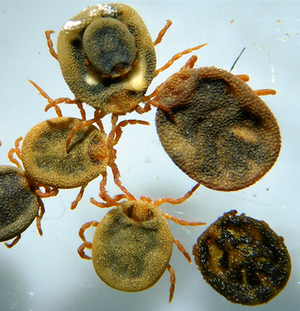
Les Nuttallielloidea sont une des trois super-familles de tiques, avec les Ixodoidea et les Argasoidea.
Les Nuttalliellinae sont la sous-famille unique de la famille des Nuttalliellidae, une famille de tiques.
Nuttalliella namaqua est une espèce de tiques, la seule du genre Nuttalliella et de la famille des Nuttalliellidae.